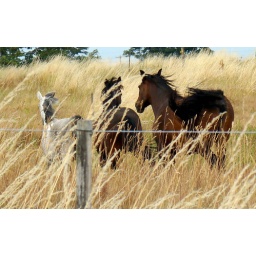
horses running in the grass